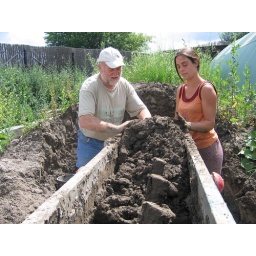
first we made a sandy kind of loam by mixing sand and river clay (8:3)